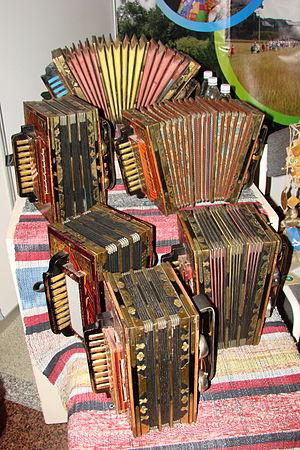
Le garmon est un accordéon à anche libre présent en Russie et dans le Caucase.